MTN $5.2 billion fine

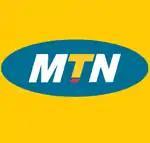
MTN logo

MTN Group, a major multi-national telecom company based in Johannesburg, South Africa, was handed down a $5.2 billion fine by the Federal Government of Nigeria through the Nigerian Communications Commission (NCC). The commission exercised section 20(1) of the Telephone Subscribers regulation (TSR) law on MTN, for not meeting the deadline set up by the Mobile network operators (MNOs) for disconnecting the Subscribers Identification Modules (SIM) with improper registration. The compliance audit carried out by the NCC on MTN network revealed unregistered 5.2 million customers lines un-deactivated. This led to the NCC fining MTN with the sum of $1000 for each unregistered SIM, which amounted to $5.2bn.